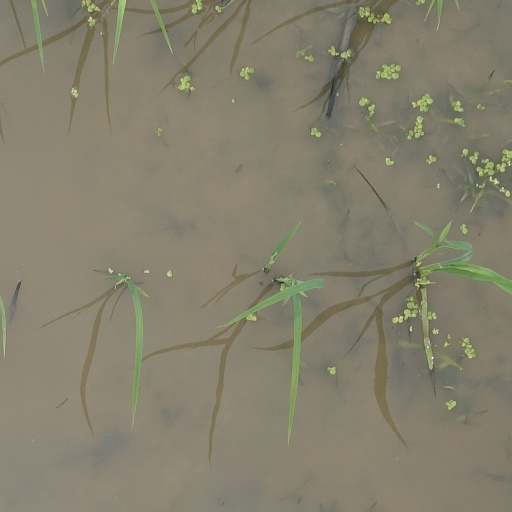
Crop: rice